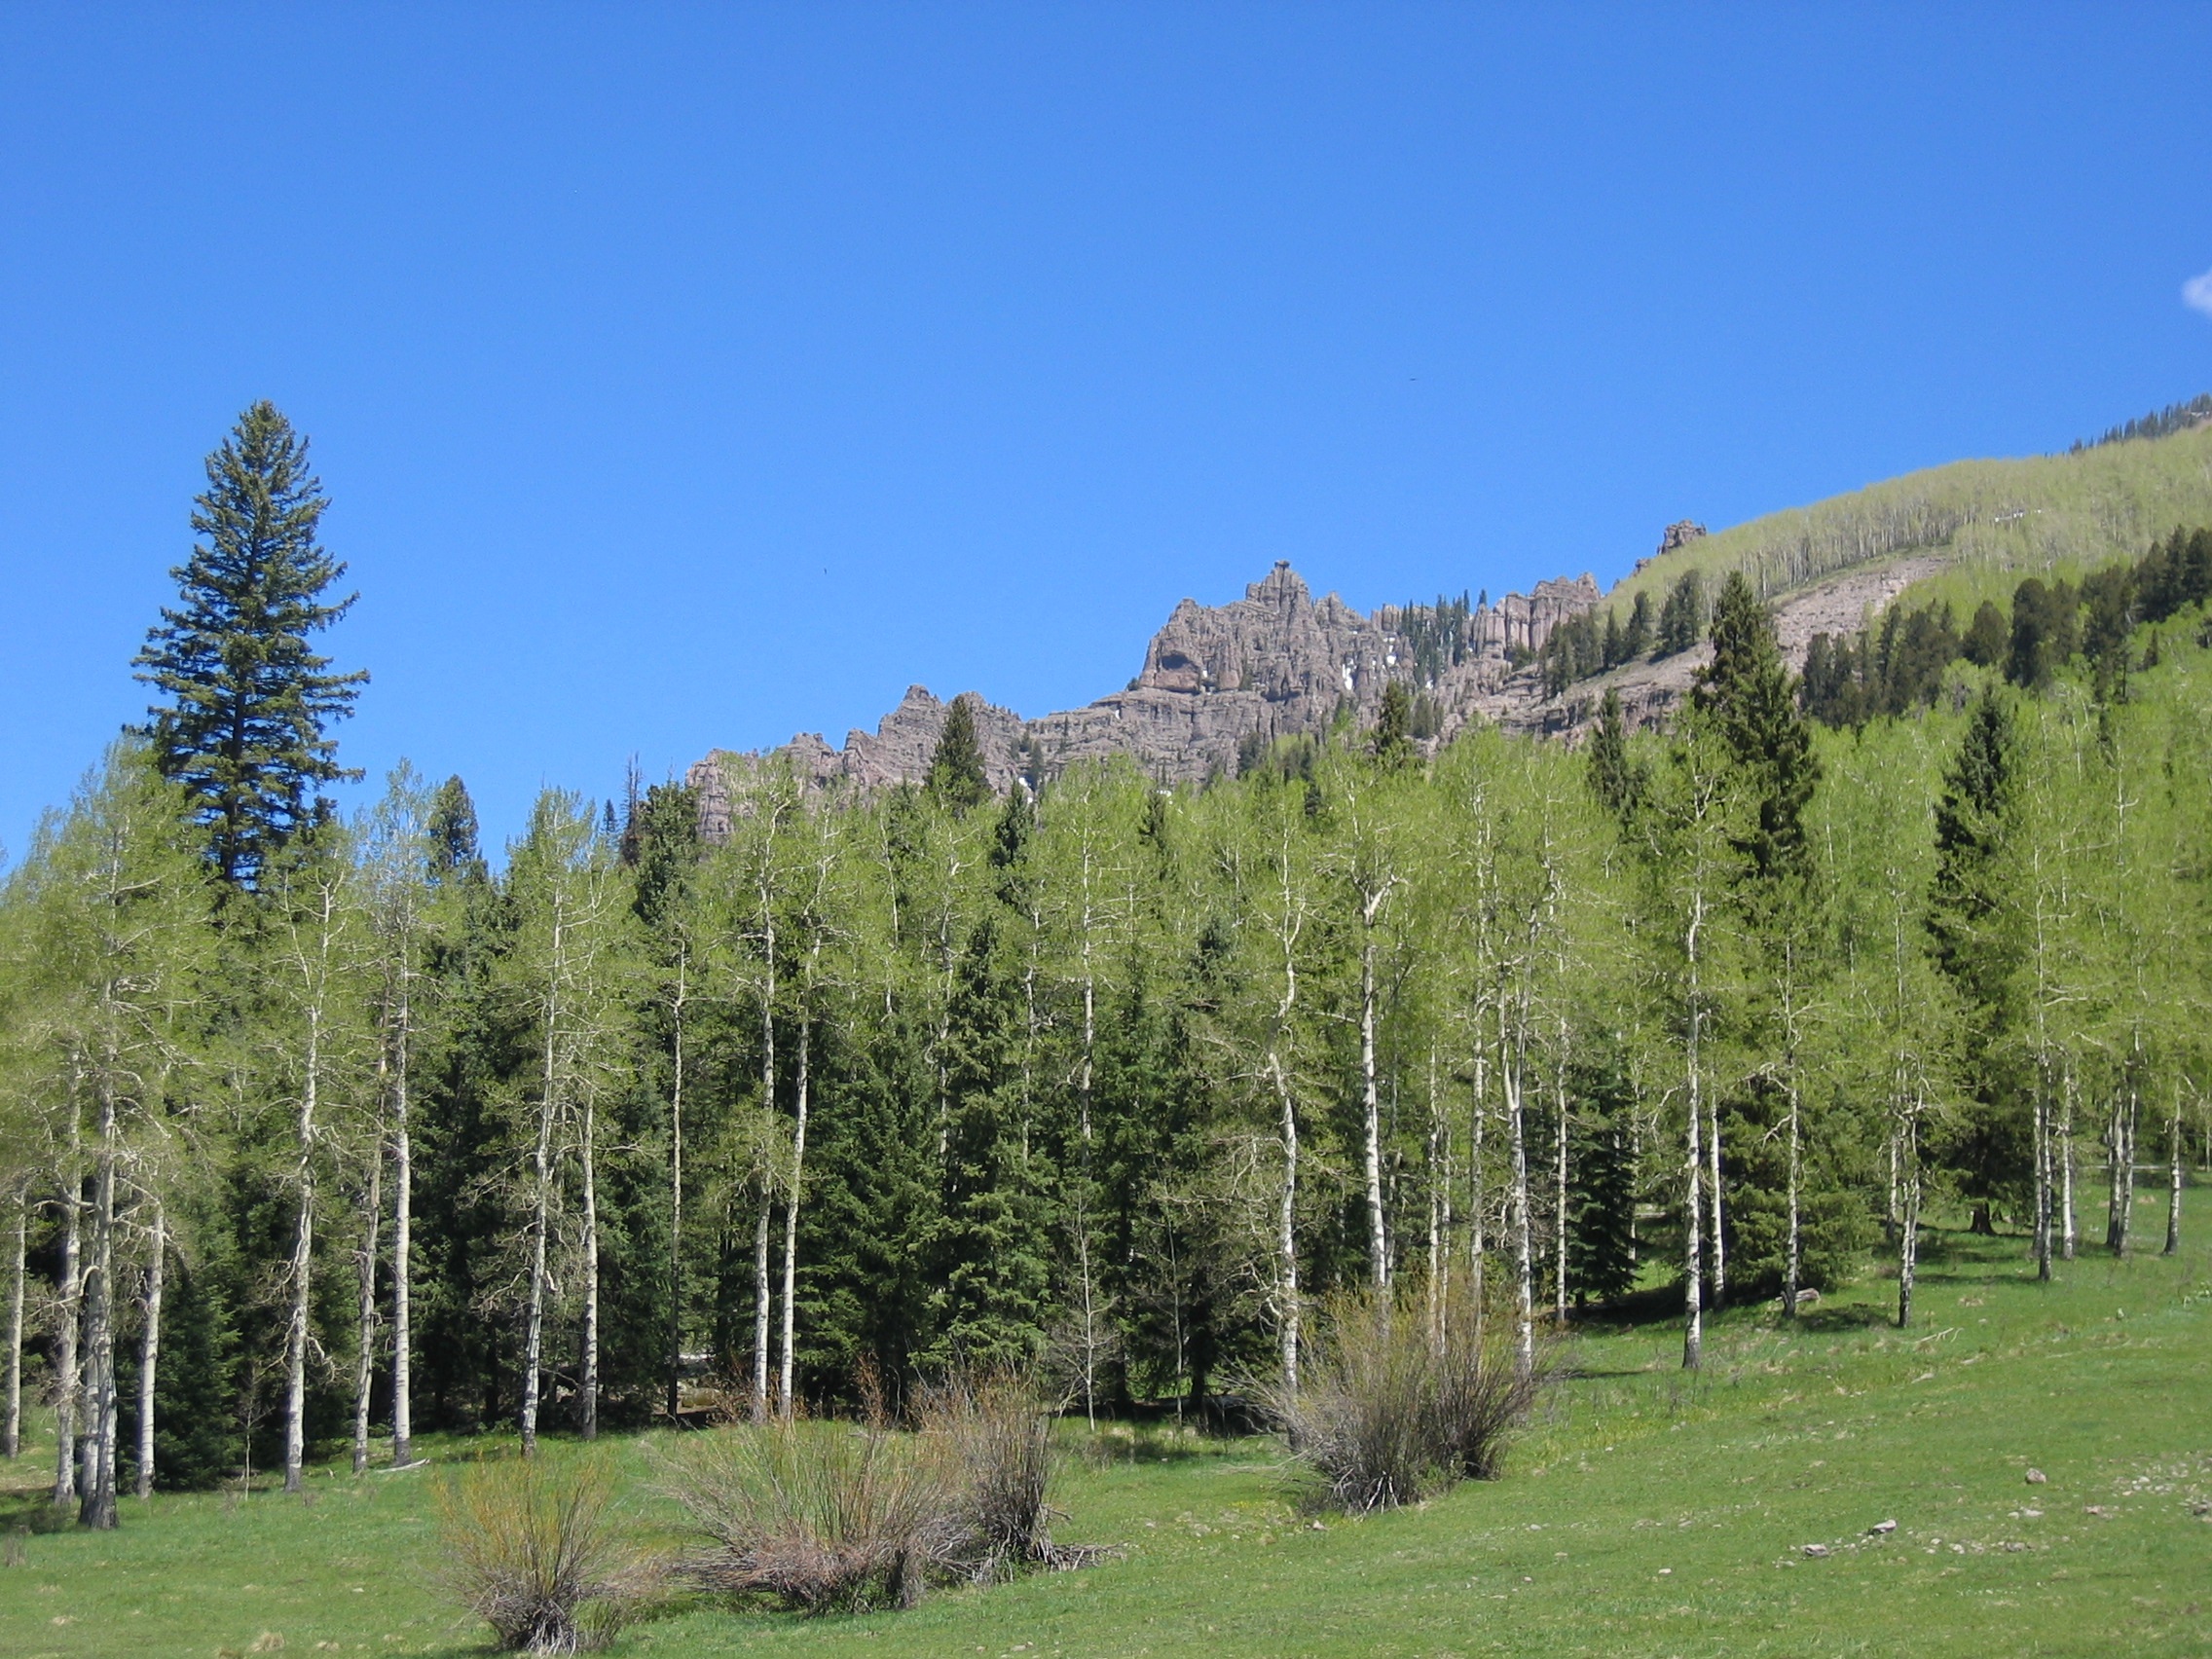
landscape, tree, forest, wilderness, mountain, plant, trail, meadow, lake, mountain range, green, scenic, pasture, scenery, fir, ridge, trees, woods, spruce, colorado, mountains, plateau, woodland, habitat, aspen, larch, ecosystem, biome, natural environment, woody plant, mountainous landforms, temperate broadleaf and mixed forest, temperate coniferous forest, land plant